History of capitalism

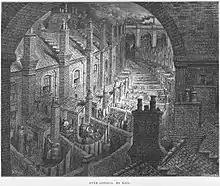
Gustave Doré's 19th-century engraving depicted the dirty, overcrowded slums where the industrial workers of London lived.

While trade has existed since early in human history, it was not capitalism. The earliest recorded activity of long-distance profit-seeking merchants can be traced to the old Assyrian merchants active in Mesopotamia the 2nd millennium BCE. The Roman Empire developed more advanced forms of commerce, and similarly widespread networks existed in Islamic nations. However, capitalism took shape in Europe in the late Middle Ages and Renaissance.